Jerry Mateparae

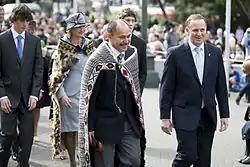
Jerry Mateparae with Prime Minister John Key at the ceremony at which he was sworn in as Governor-General

On 8 March 2011, Prime Minister John Key announced the recommendation of Mateparae as the next Governor-General of New Zealand. The Queen of New Zealand made the appointment later that day. On 31 August 2011 he was sworn in as the governor-general for a five-year term.